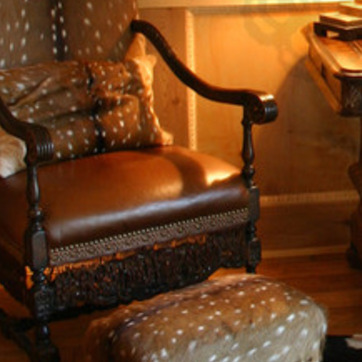
Material: leather